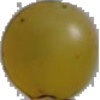
Label: Grape White 3